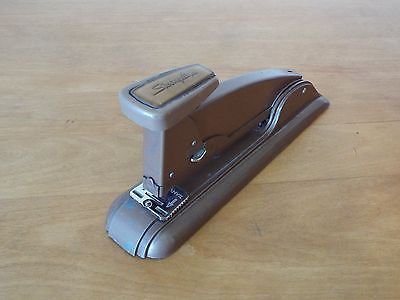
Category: stapler